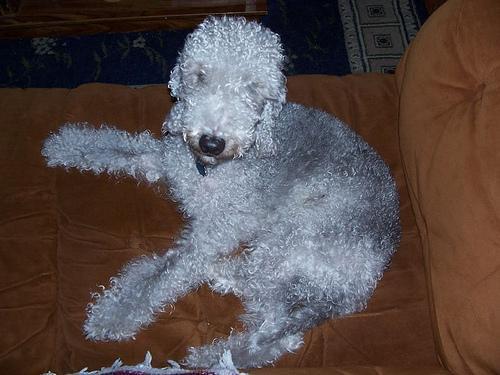
Bedlington_terrier